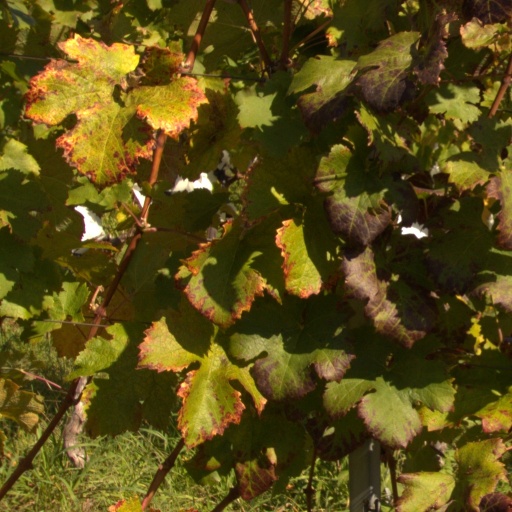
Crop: grape